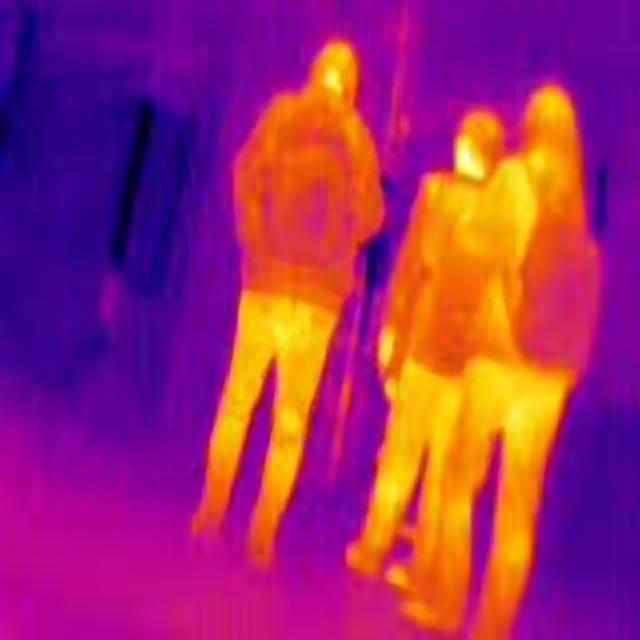
Detected objects:
label: person
label: person
label: person